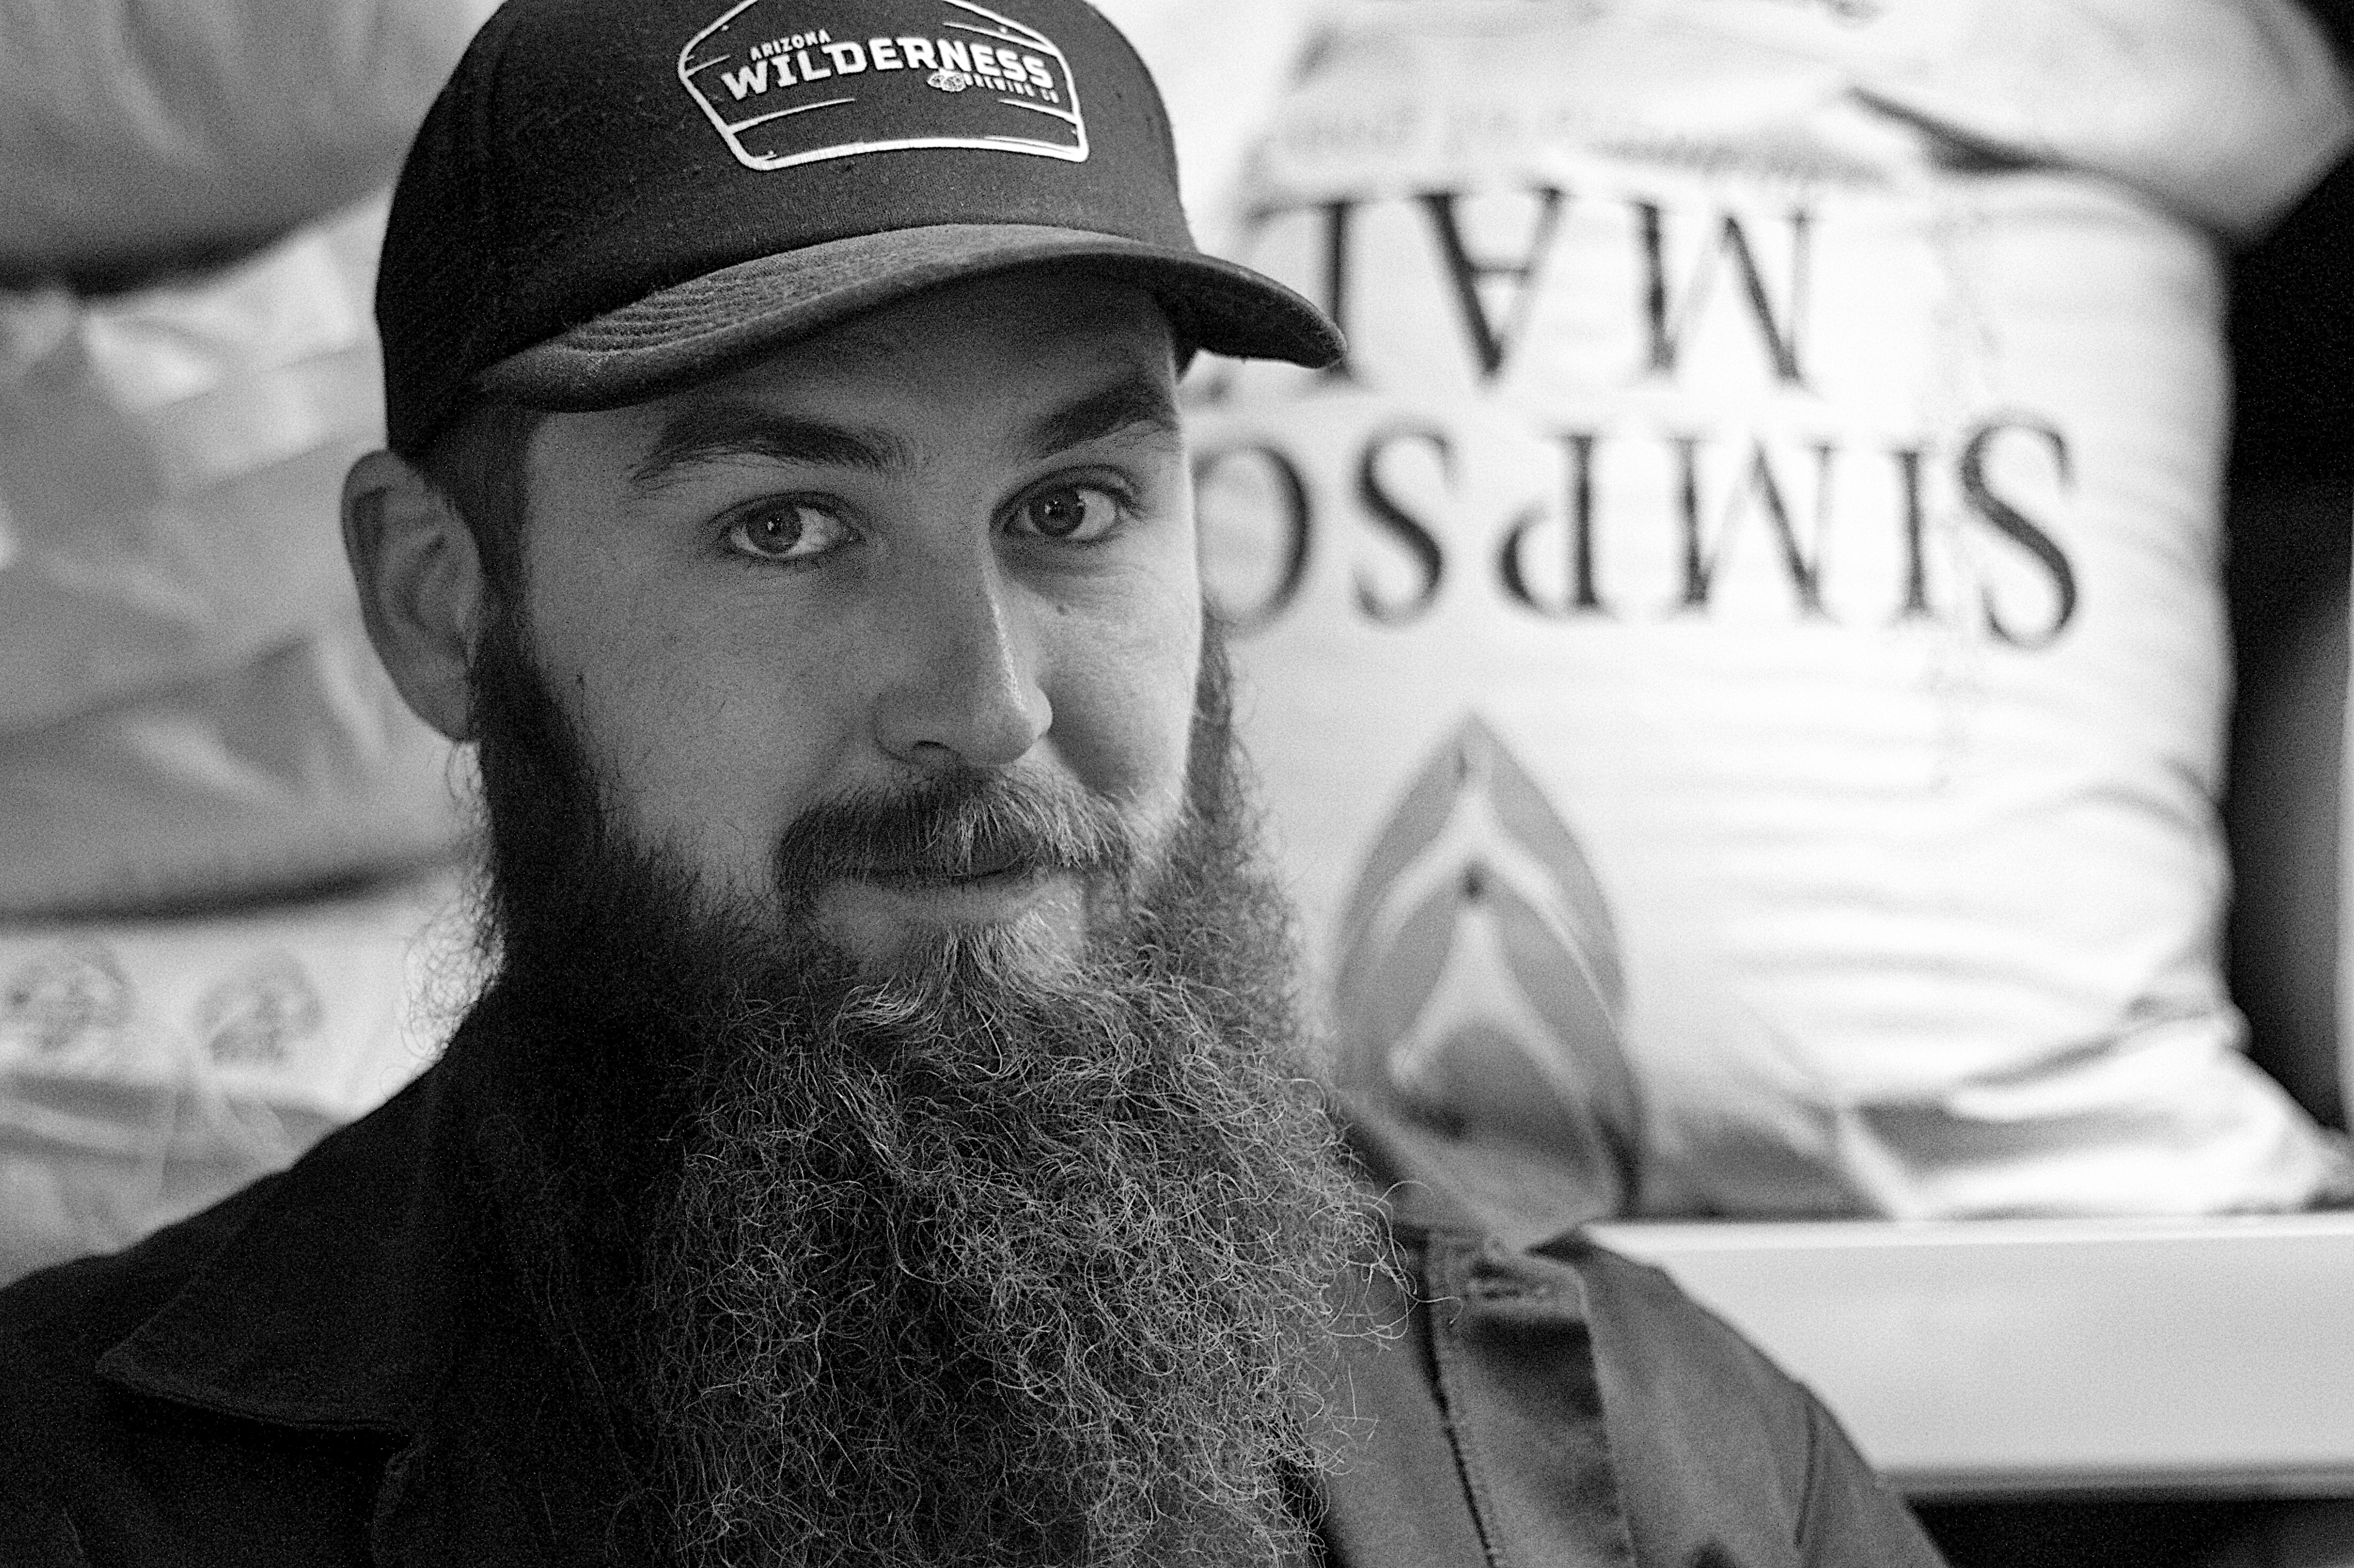
man, person, black and white, hair, white, photography, male, portrait, profession, black, monochrome, beard, beer, glasses, photograph, thatbrewery, beardbrew, monochrome photography, facial hair